Pelagius of Oviedo

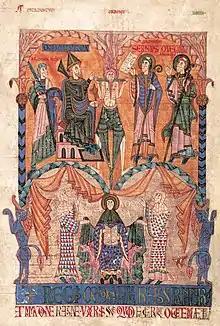
Page from the "Liber testamentorum"

Pelagius also had all judicial documents relating to the diocese collected and copied into a massive cartulary called the "Liber testamentorum" or "Libro (gótico) de los testamentos", compiled around 1120, possibly at the monastery of Santos Facundo y Primitivo in Sahagún. Though it contains falsified, forged, and interpolated documents designed to buttress the claims of Oviedo, otherwise it remains an important compilation for historical research. It is illustrated with colourful miniatures in the Romanesque style, and is the most important monument to this period in the history of painting in Spain.